Mexico City Metropolitan Cathedral

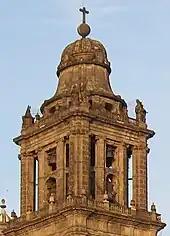
The west bell tower

The main facade of the cathedral faces south. The main portal is centered in the main facade and is the highest of the cathedral's three portals. Statues of Saint Peter and Paul the Apostle stand between the columns of the portal, while Saint Andrew and James the Just are depicted on the secondary doorway. In the center of this doorway is a high relief of the Assumption of the Virgin Mary, to whom the cathedral is dedicated. This image is flanked by images of Saint Matthew and Saint Andrew. The coat of arms of Mexico is above the doorway, with the eagle's wings outstretched. There is a clock tower at the very top of the portal with statues representing Faith, Hope and Charity, which was created by sculptor Manuel Tolsá.